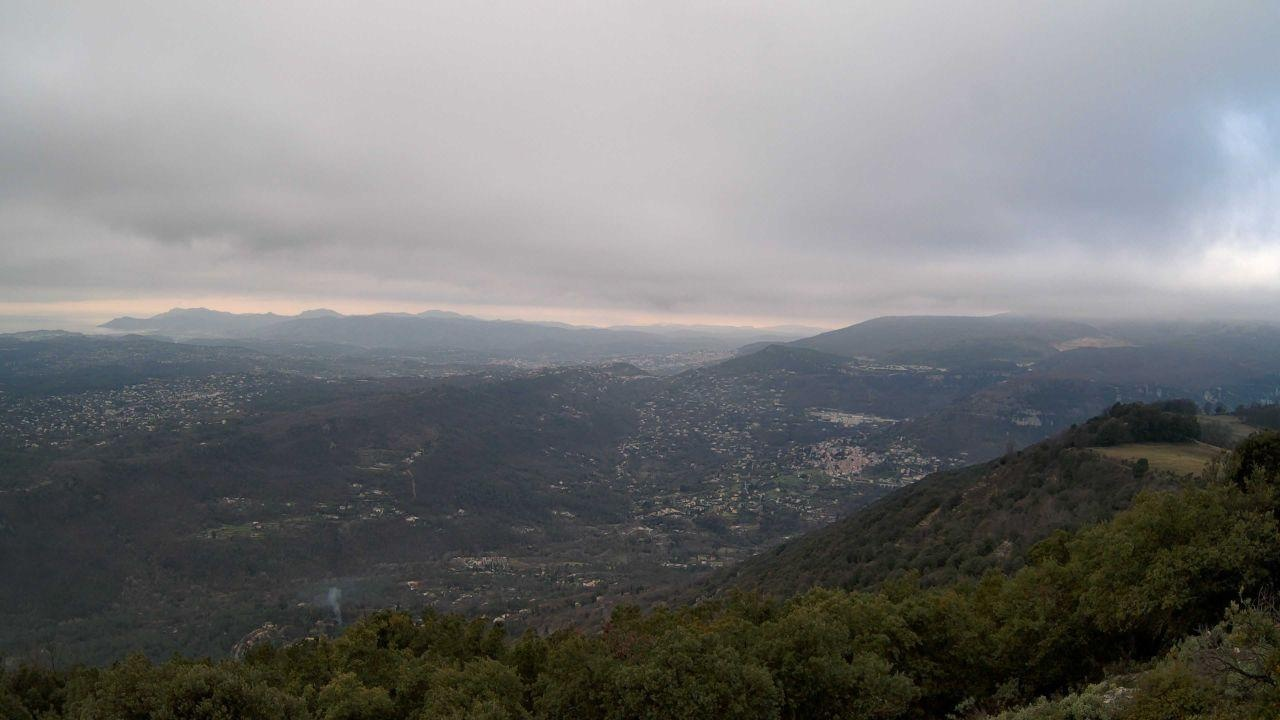
Fire: no
Smoke: yes